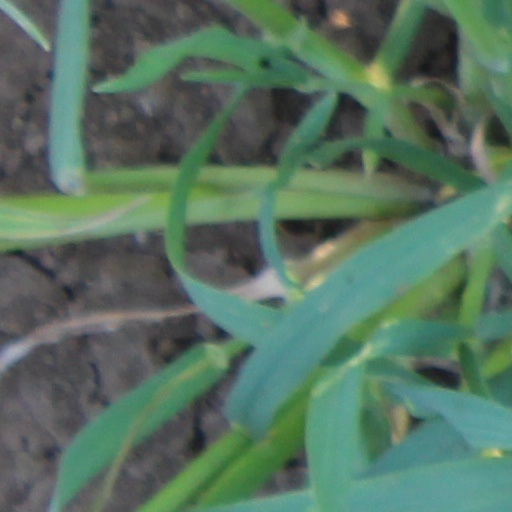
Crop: wheat